Stefanyk National Scientific Library

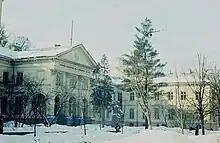
The main edifice of Ossolineum. Winter 1975 in Lviv.

National Scientific Library is a national library of Ukraine in the city of Lviv, Ukraine. It also serves as a science and research institute complex of the National Academy of Sciences of Ukraine.